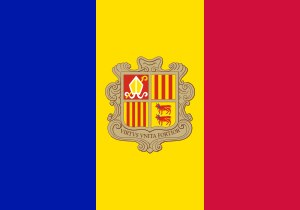
Andorras flag
Flagets størrelsesforhold er 7:10
Andorras flag blev indført i 1866. Det erstattede et tidligere tofarvet flag i rødt og gult. Det nuværende flag hævdes at være indført på ordre af Napoleon 3. af Frankrig, dette er dog ikke verificeret.